Copanello

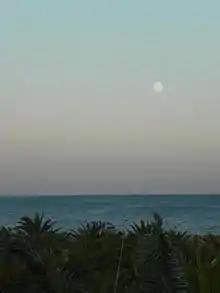
View of the palm grove near the mouth of the "Alessi" River

The River "Alessi" (known as "Amnis Pellena" in the 17th century) rises in the center of the isthmus of Catanzaro, in the municipality of Girifalco, at the foot of Mount Covello, part of the Serre Calabresi. It then flows through the municipality of Vallefiorita and on to the old town of Squillace, where it flows around the promontory before joining the "Ghetterello" to the south of the town. The torrent then crosses the northern part of the municipality of Stalettì before emptying into the Ionian Sea in the Gulf of Squillace. Its mouth forms the boundary between the "frazione" of Copanello, in the commune of Stalettì, and the "frazione" of Squillace Lido, in the commune of Squillace. It was here that Ulysses is said to have met Nausicaa on his voyage to the land of the Phaeacians. The Alessi torrent runs for a total of 18 kilometers from its source to its mouth. In addition to the "Alessi" river, two other torrents run through Copanello Lido. These are the "Fosso della Coscia" (a tributary of the "Alessi" that flows between "Villagio Guglielmo" and the Guglielmo Caffè roasting plant) and the "Fosso Gullà" (a tributary of the "Alessi" that flows north of "Casino Pepe"). The "Fosso della Coscia" rises north of the town of Stalettì, while the "Fosso Gullà" begins in the area between the "Casino Pepe" and the town of Stalettì.